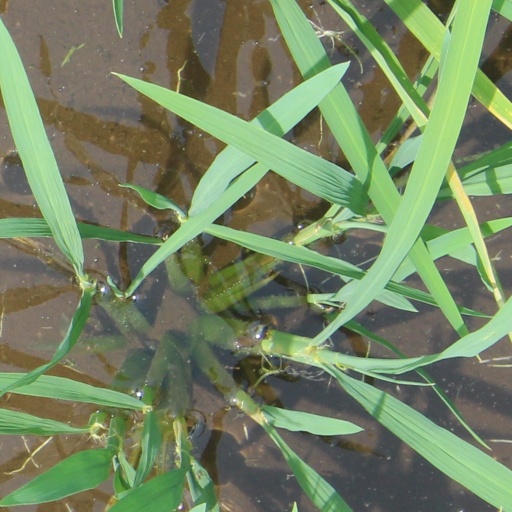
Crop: rice